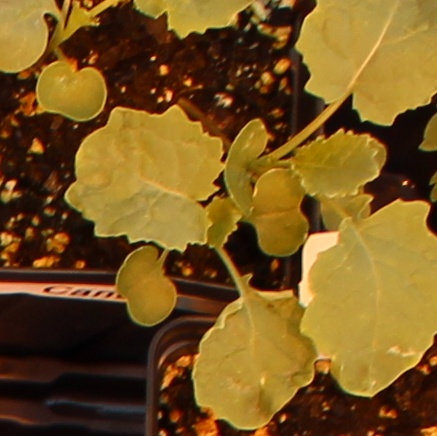
Label: Canola